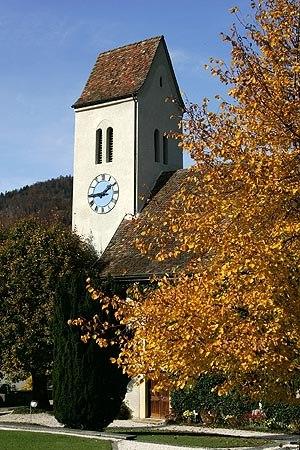
Église de Bretzwil
Bretzwil est une commune suisse du canton de Bâle-Campagne, située dans le district de Waldenburg.